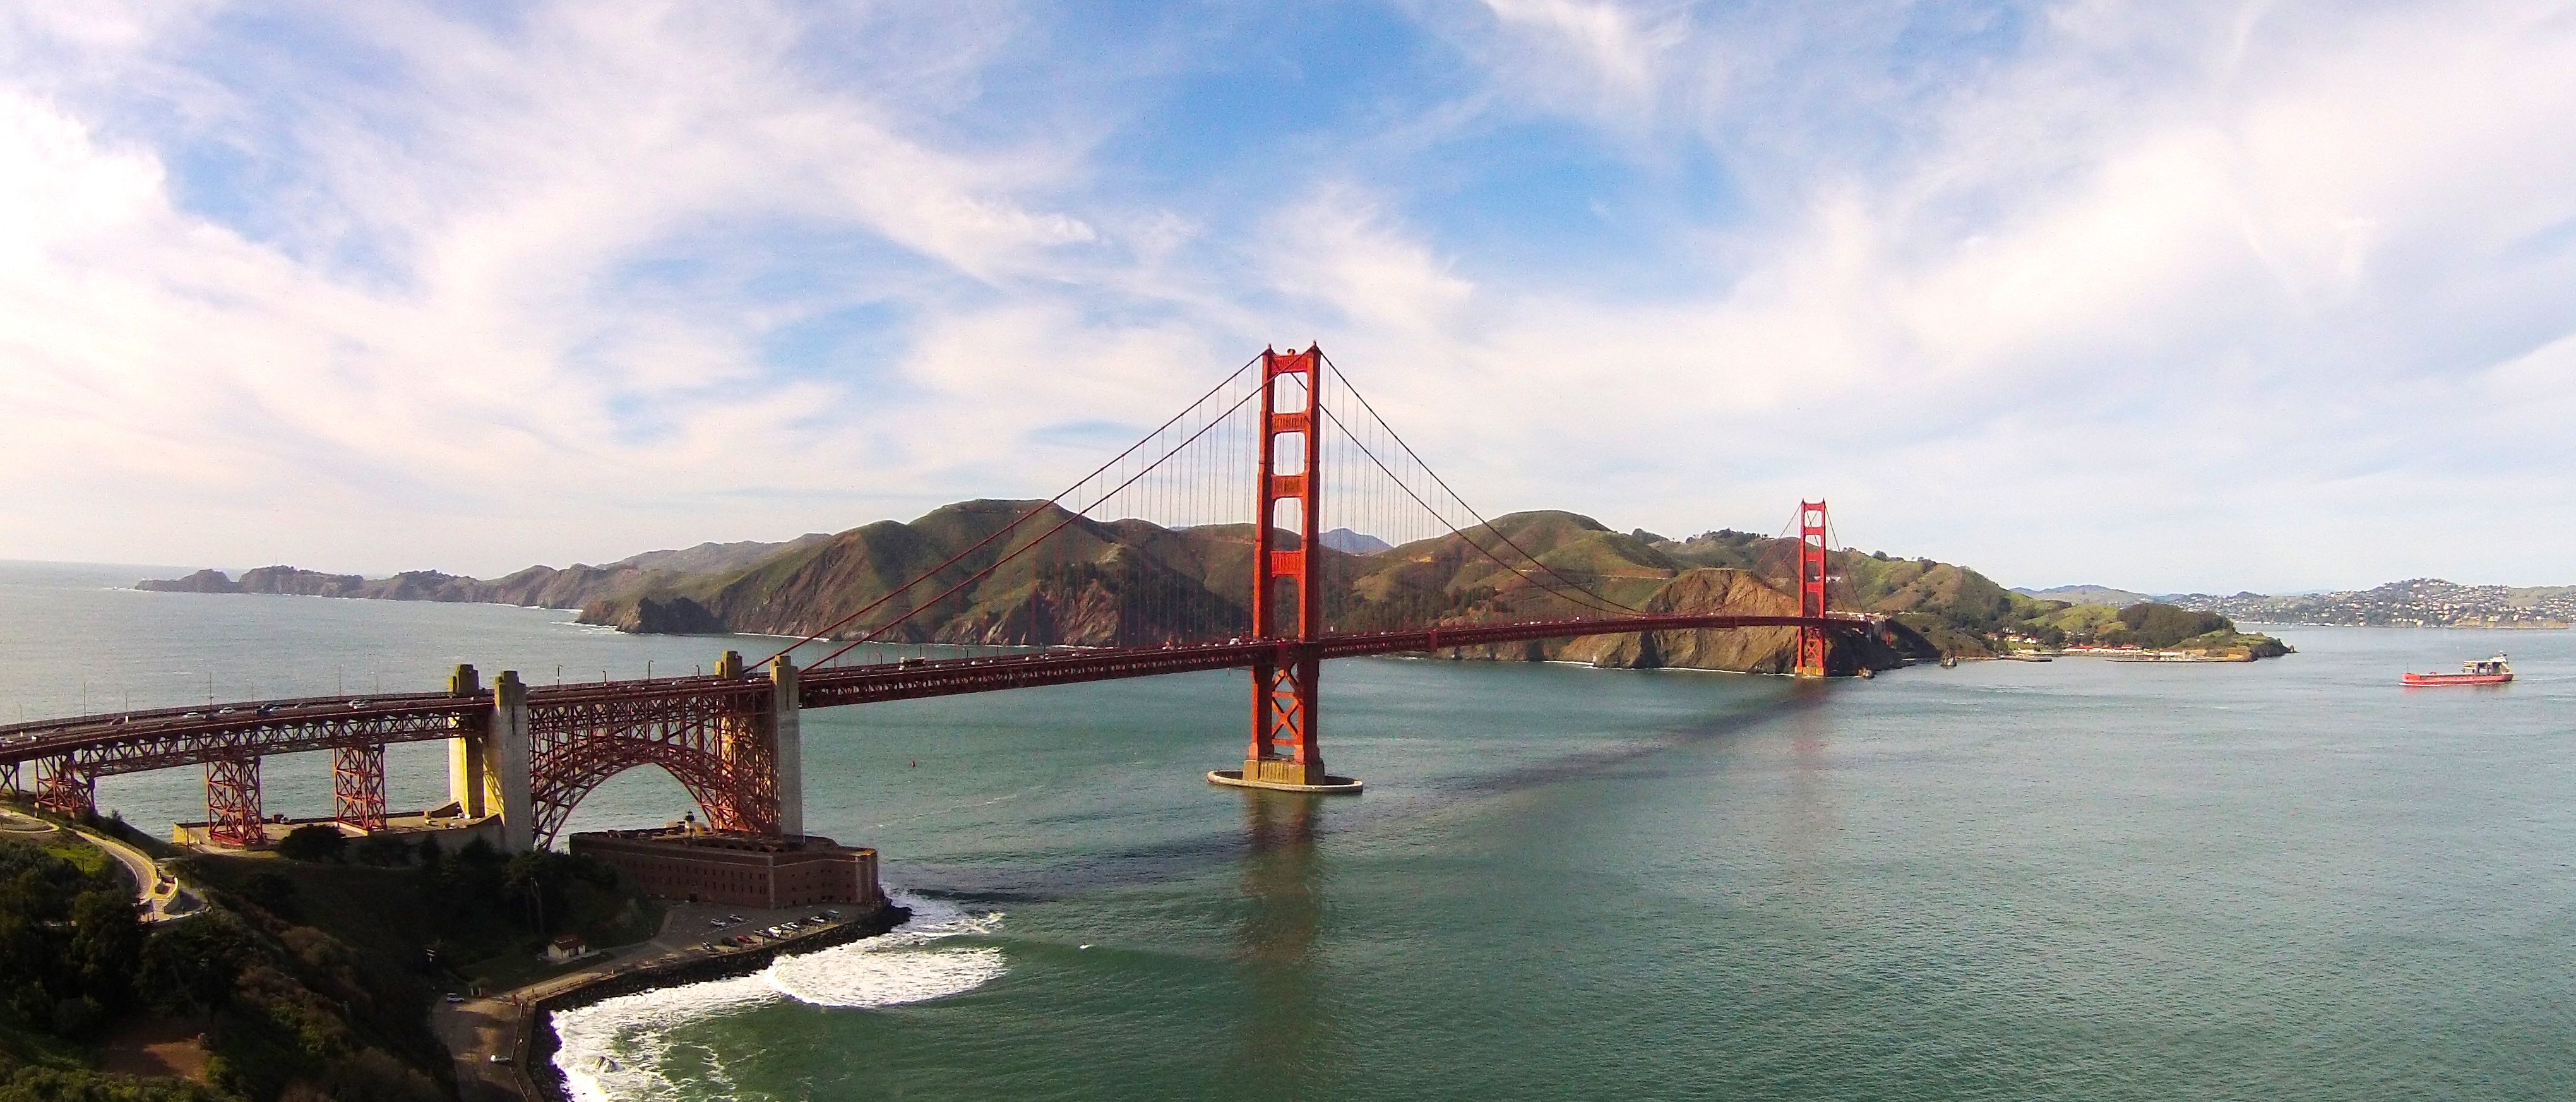
sea, coast, bridge, bay